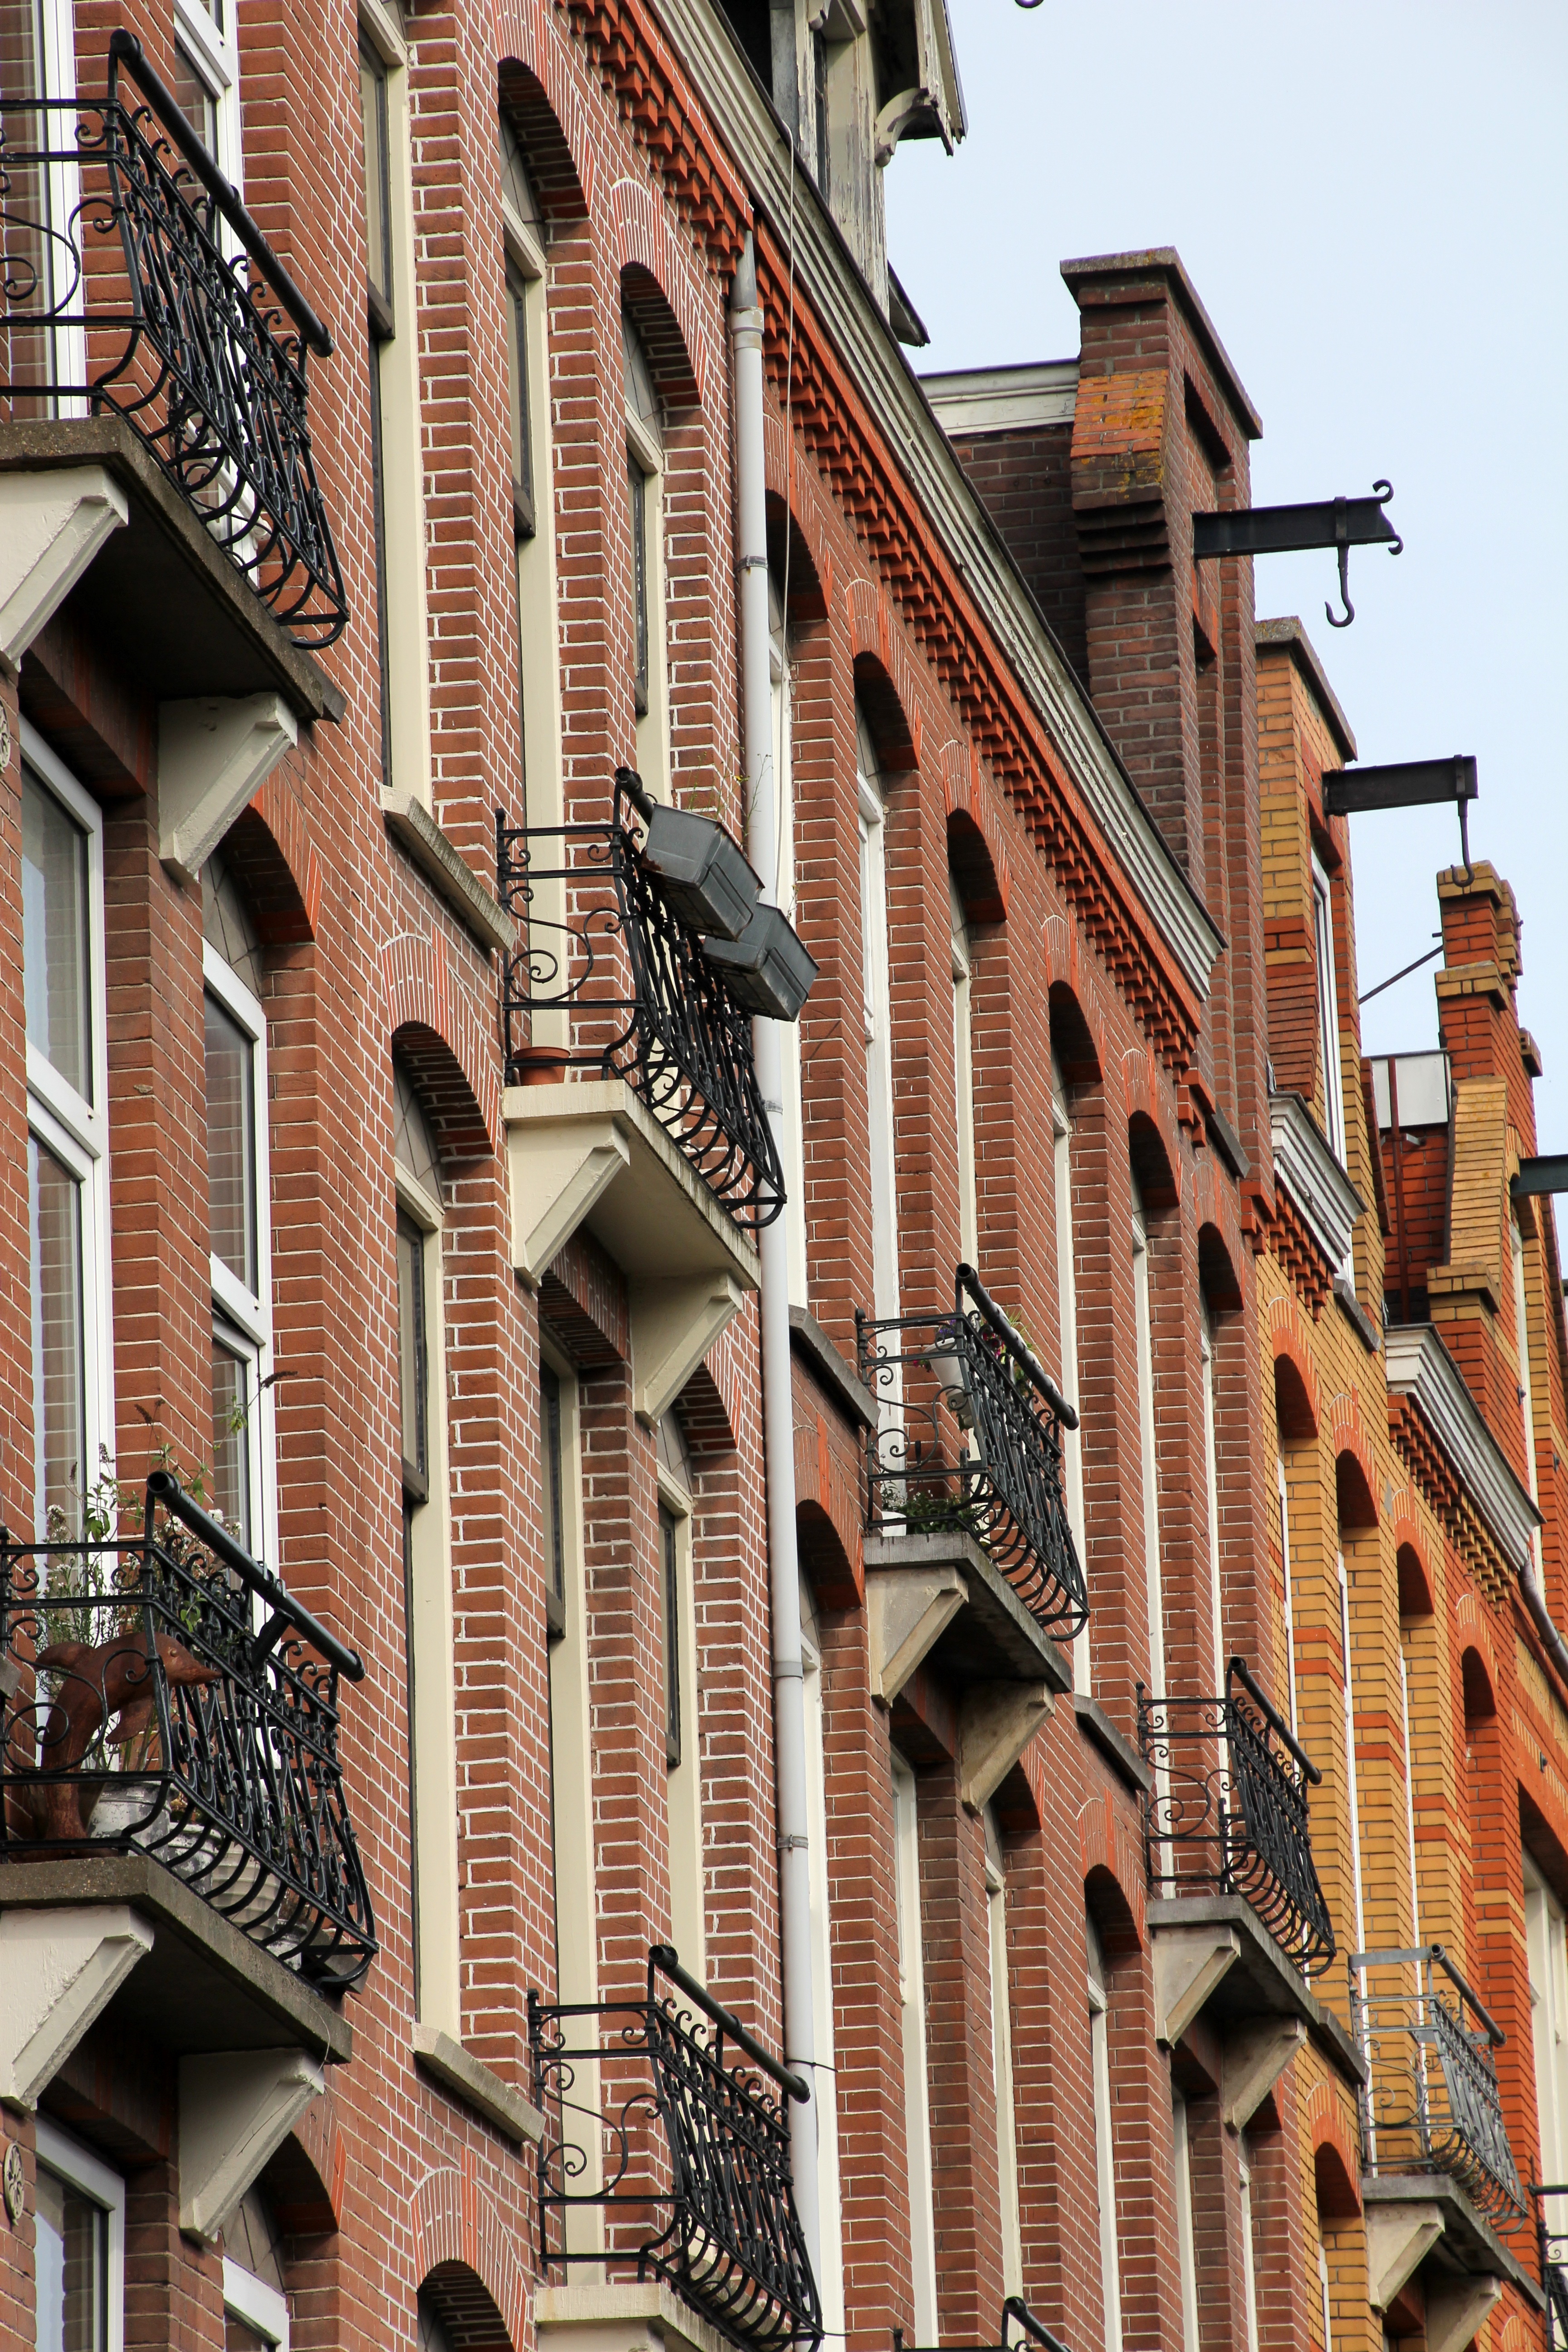
architecture, house, window, town, city, downtown, balcony, facade, brick, holland, amsterdam, netherlands, neighbourhood, home front, housewife, residential area, human settlement